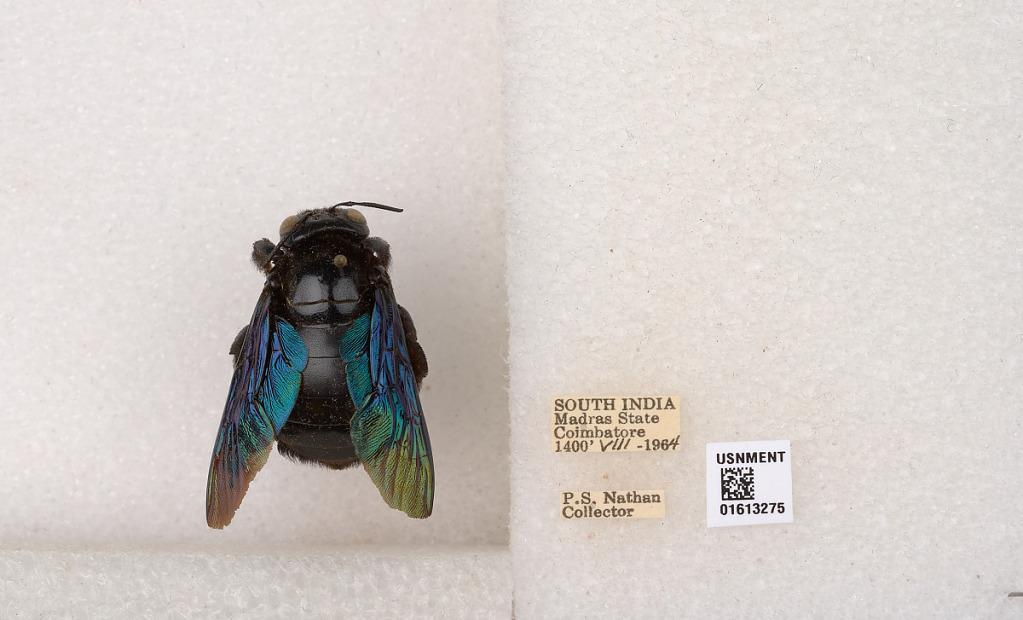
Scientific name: Xylocopa (Mesotrichia) tenuiscapa Westwood
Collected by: P. Nathan
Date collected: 1964-8-1
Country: India
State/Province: Tamil Nadu
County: Coimbatore
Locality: Coimbatore